Nest box

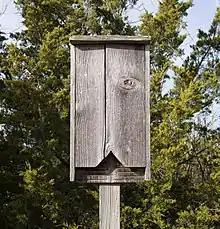
A typical bat box affixed to a post

Bat boxes differ from bird nest-boxes in typical design, with the larger opening on the underside of the box, and are more often referred to as bat boxes, although in regard to the rearing of young, they serve the same purpose. Some threatened bat species can be locally supported with the provision of appropriately placed bat-boxes; however, species that roost in foliage or large cavities will not use bat boxes. Bat boxes are typically made out of wood, and there are several designs for boxes with single or multiple chambers. Directions for making the open bottom bat houses for small and large colonies, as well as locations to purchase them are available on the internet. Colour and placement is important to ensuring that bat boxes are used; bat boxes that are too shaded will not heat up enough to attract a maternity colony of bats. Australian bat box projects have been running for over 12 years in particular at the Organ Pipes National Park. Currently there are 42 roost boxes using the "Stebbings Design" which have peaked at 280 bats roosting in them. The biggest problem with roosting boxes of any kind is the ongoing maintenance; problems include boxes falling down, wood deteriorating, and pests such as ants, the occasional rat, possums, and spiders.